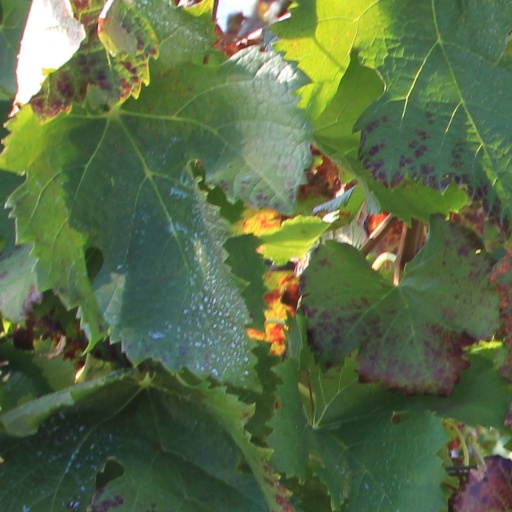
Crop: grape